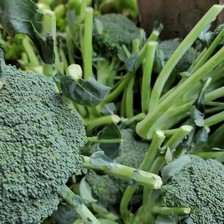
Label: others